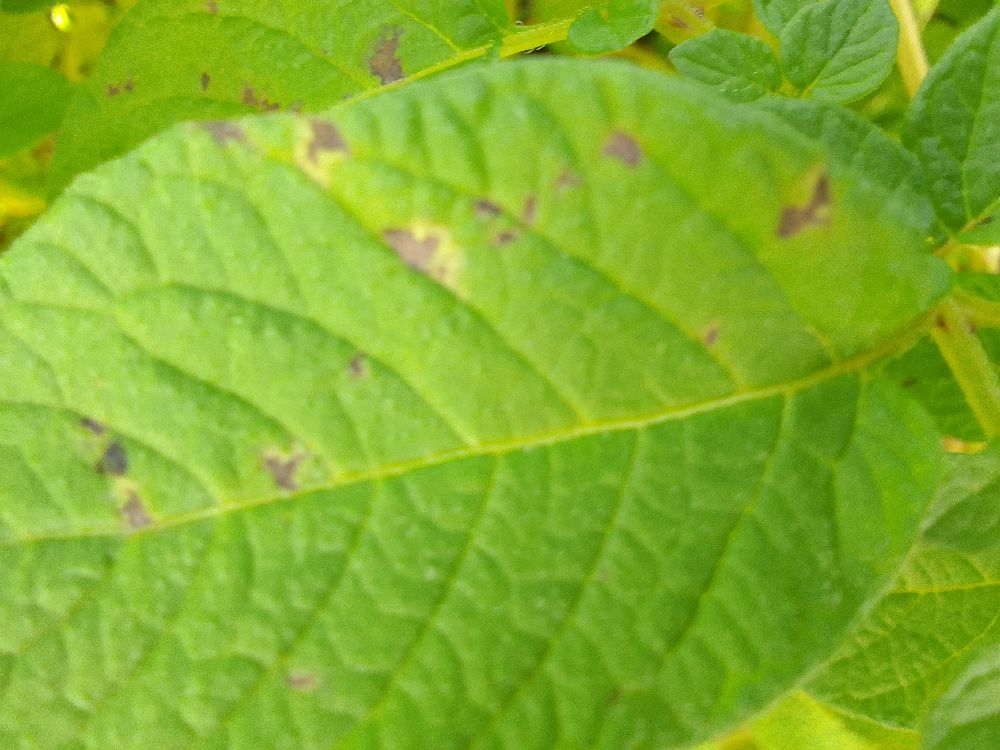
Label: Early blight